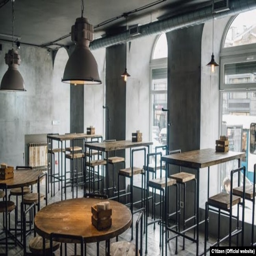
the interior of the restaurant